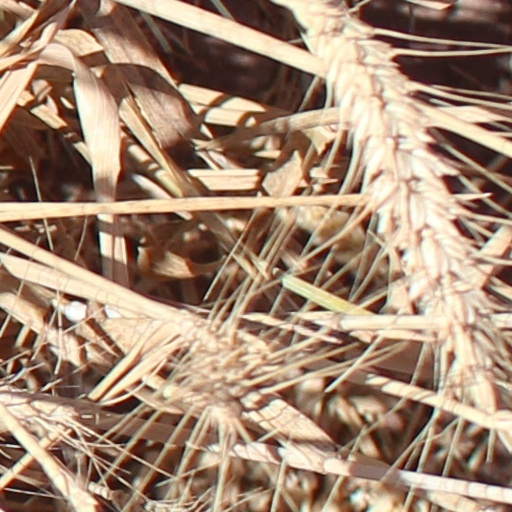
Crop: wheat